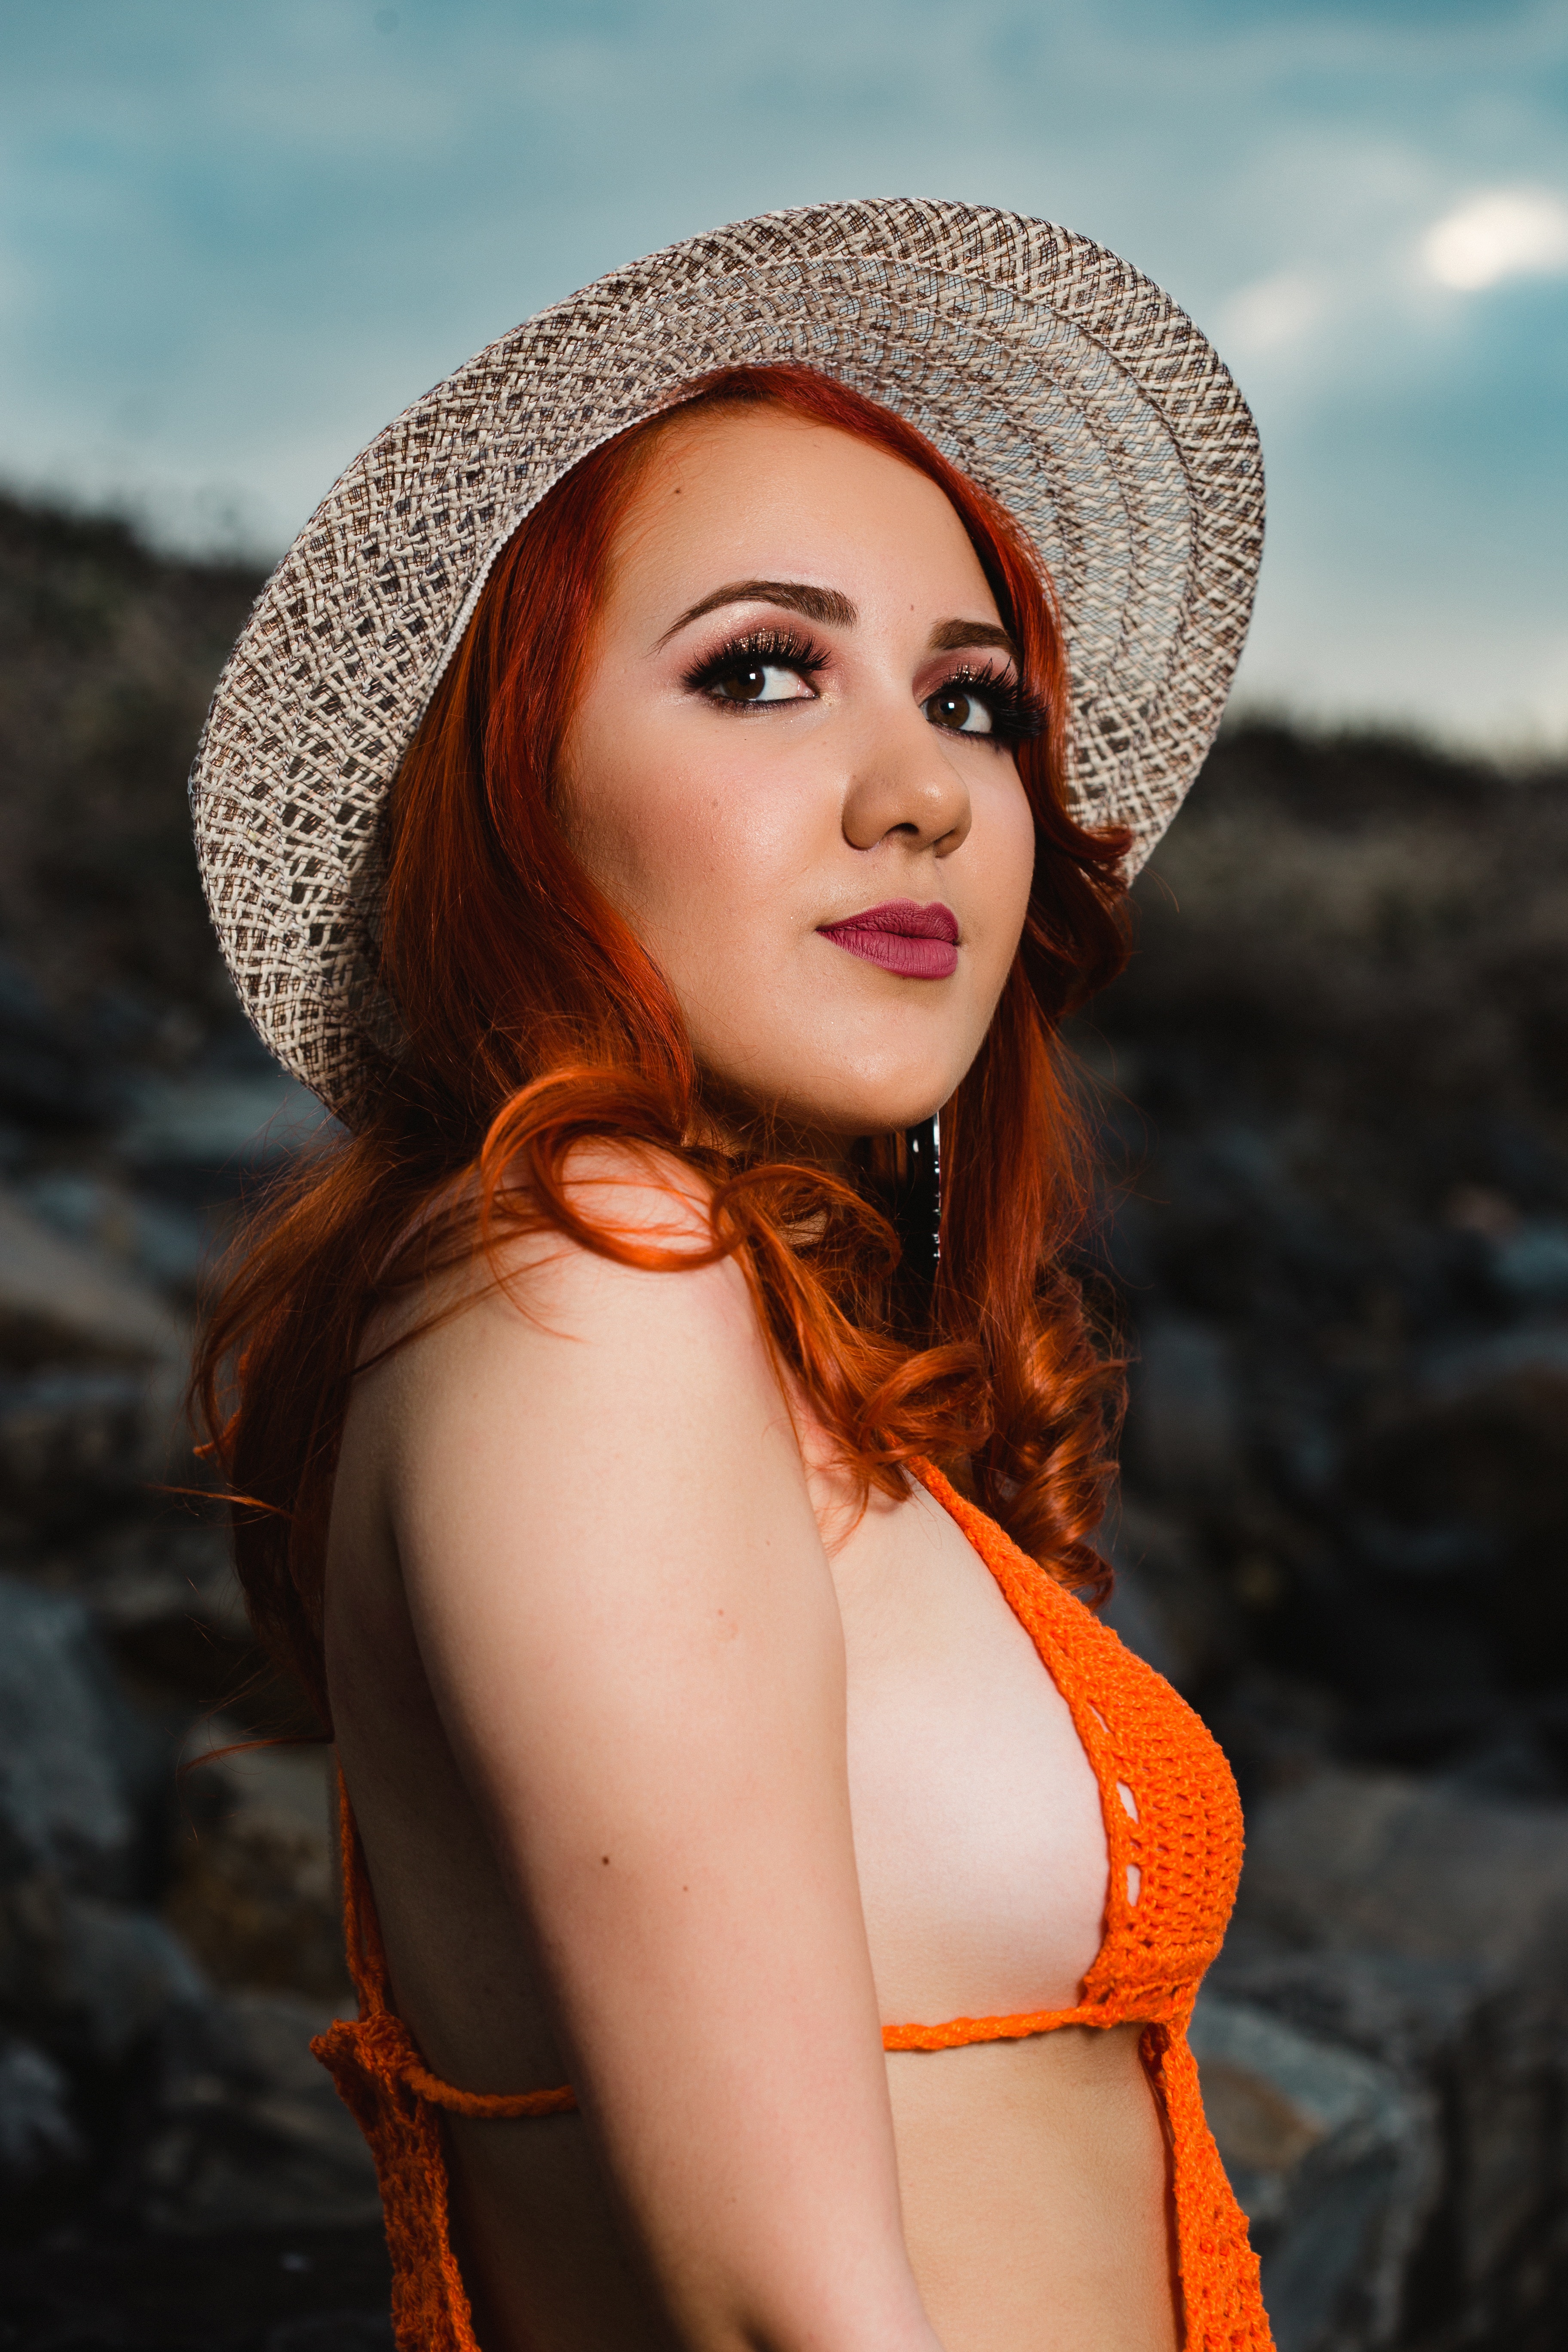
clothing, beauty, lip, skin, hat, model, sun hat, headgear, photo shoot, eye, fashion accessory, photography, brown hair, summer, flash photography, portrait photography, smile, bikini, long hair, swimwear, cap, fawn